Ala-Archa Cemetery

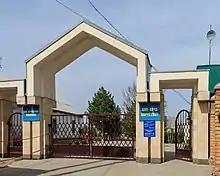
Entrance to the cemetery

The Ala-Archa Cemetery is a public cemetery for honoured individuals in Kyrgyzstan. It is located on Abdumomunova Street in Bishkek to the west of the Avenue of the Young Guards. It is near the Ala Archa National Park in the Tian Shan mountains. It was opened in 1948 and currently occupies 31 hectares of land. It has historical and cultural significance in the City of Bishkek due to its regular use by order of the Government of Kyrgyzstan for the burial and/or re-burial of Kyrgyz citizens who held the status of political or public status such as former Prime Ministers as well as distinguished persons in the fine arts. It has served this purpose since 1973, when the Executive Committee of the Frunze City Council repurposed it taking into account the limited space available at the time.